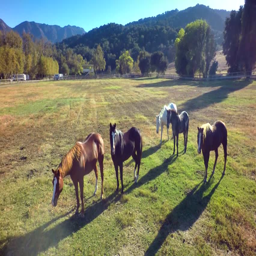
herd of horses stand on farm by mountains in the sun